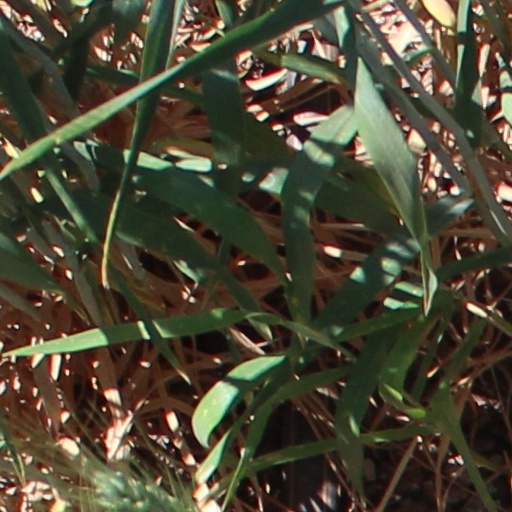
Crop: wheat